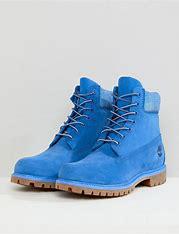
Brand: Timberland
Model: 6